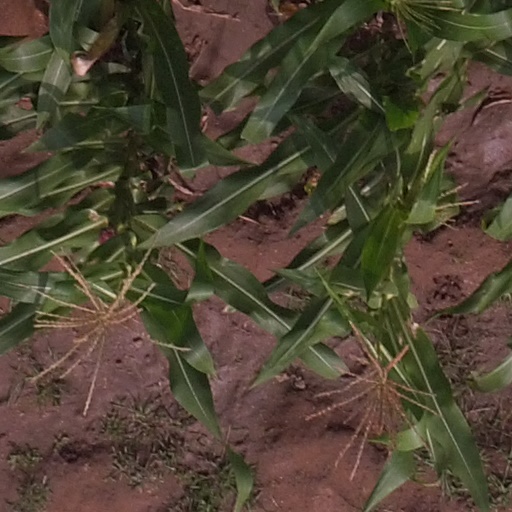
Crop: maize; corn